Steven Naismith

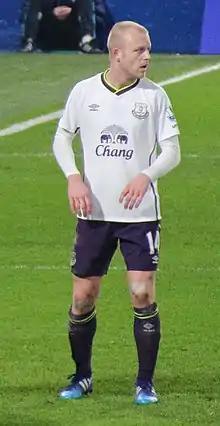
Naismith playing for Everton in 2015

Steven John Naismith (born 14 September 1986) is a Scottish professional football coach and former player.